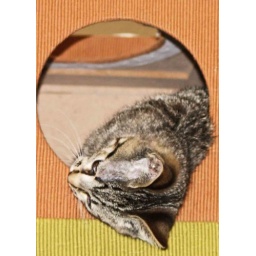
Keegan in cat tree `